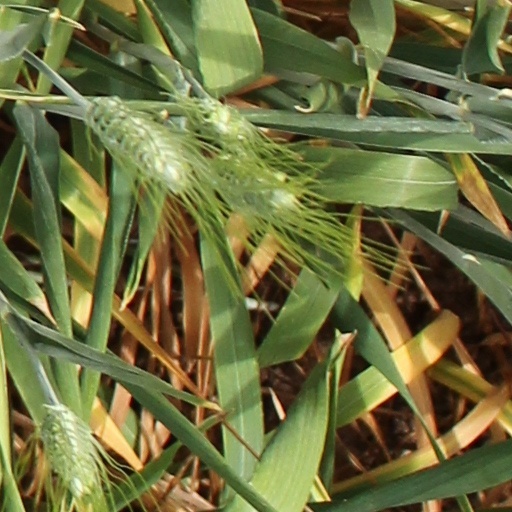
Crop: wheat